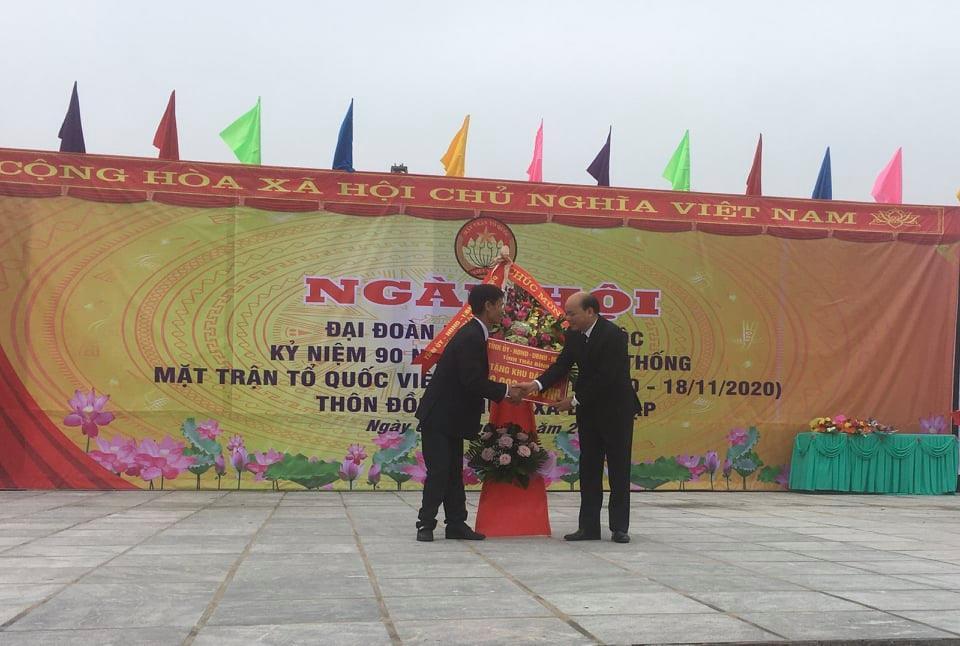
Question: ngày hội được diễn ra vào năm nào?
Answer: năm 2020